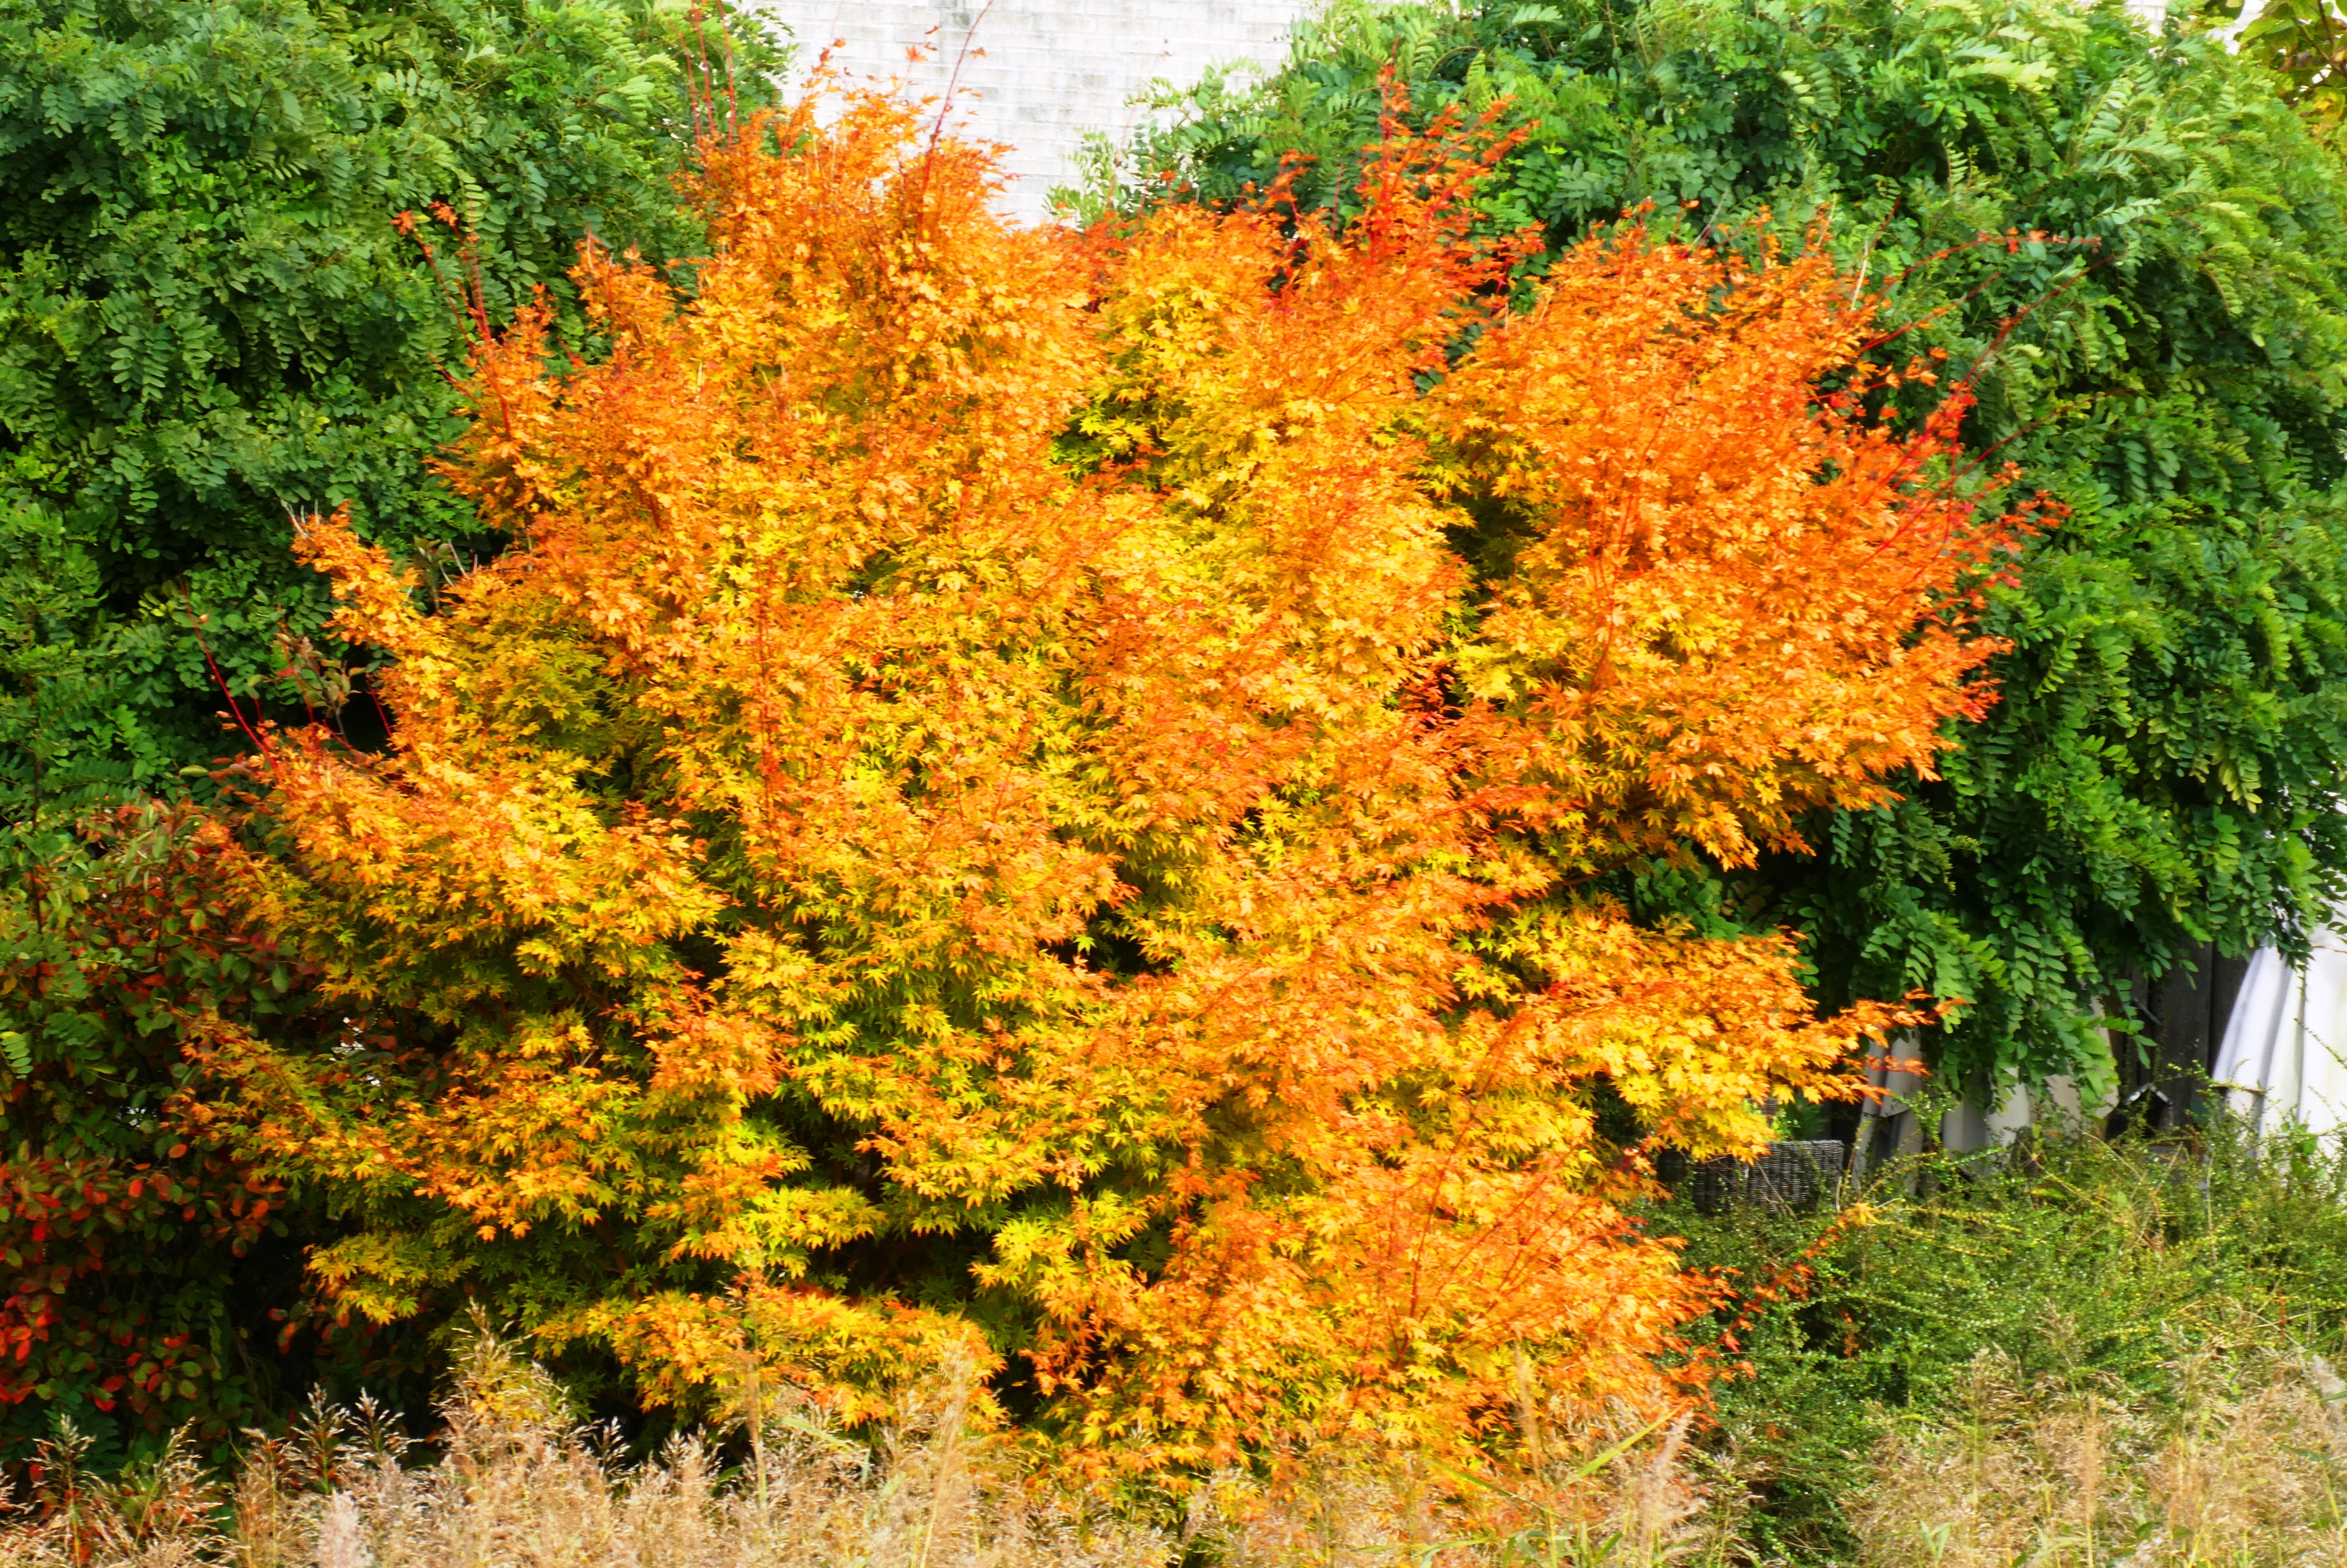
autumn, colors, leaves, tree, vegetation, ecosystem, leaf, plant, temperate broadleaf and mixed forest, deciduous, flora, maple tree, biome, shrub, maidenhair tree, shrubland